Nicola Blackwood

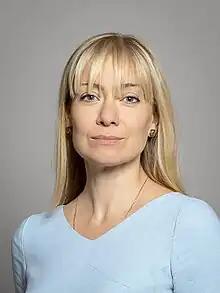
Official portrait, 2020

Nicola Claire Blackwood, Baroness Blackwood of North Oxford (born 16 October 1979) is a British politician of the Conservative Party. Baroness Blackwood was a Member of Parliament (MP) for Oxford West and Abingdon from 2010 to 2017. She has also been known by her married name Nicola Blackwood-Bate since 2016.